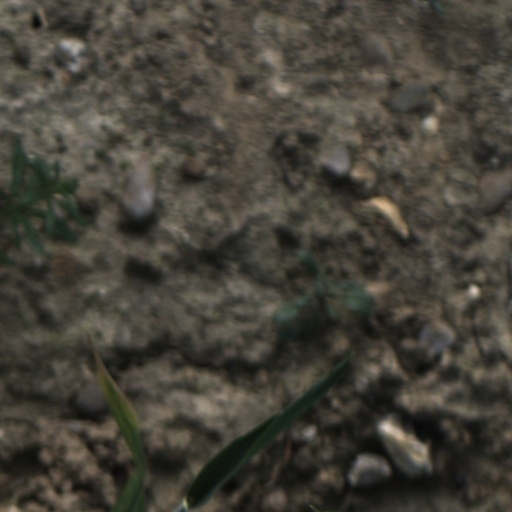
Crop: wheat